IAI Lavi

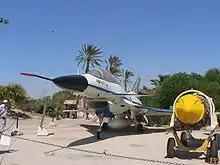
A preserved IAI Lavi being displayed during a celebration of Israel's independence in 2007

While the Lavi project had been terminated without any production aircraft being produced, the development represented an important opportunity to demonstrate and advance the capabilities of Israel's aerospace industry. Many of the aircraft's subsystems, avionics, and components went on to be developed and made commercially available, fueling defense export sales and proving to be a lucrative business in its own right. The EL/M-2032 pulse doppler radar, which had originally been developed for use on the Lavi is one such example; it has since been exported and equipped upon a wide range of operational aircraft.